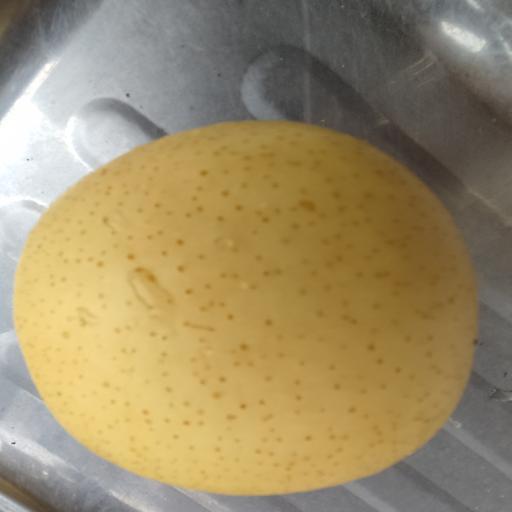
Crop type: White Pear